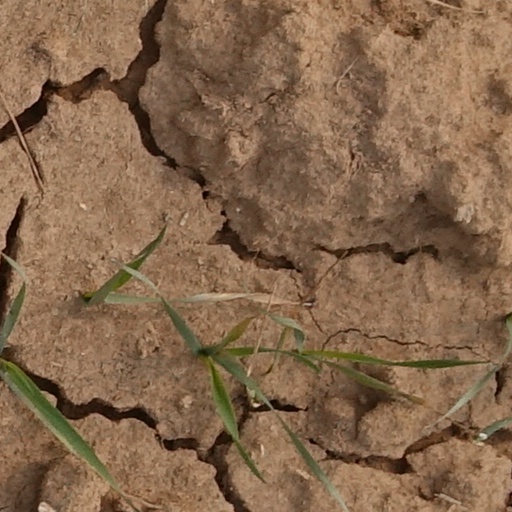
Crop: wheat